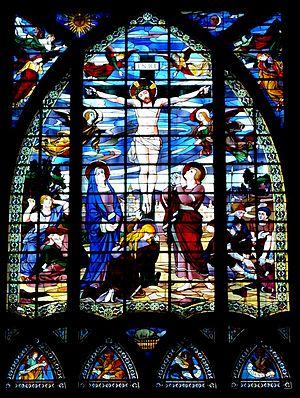
Vitrail central du chœur de l'église Saint-Jean de Montmartre de Léon Tournel